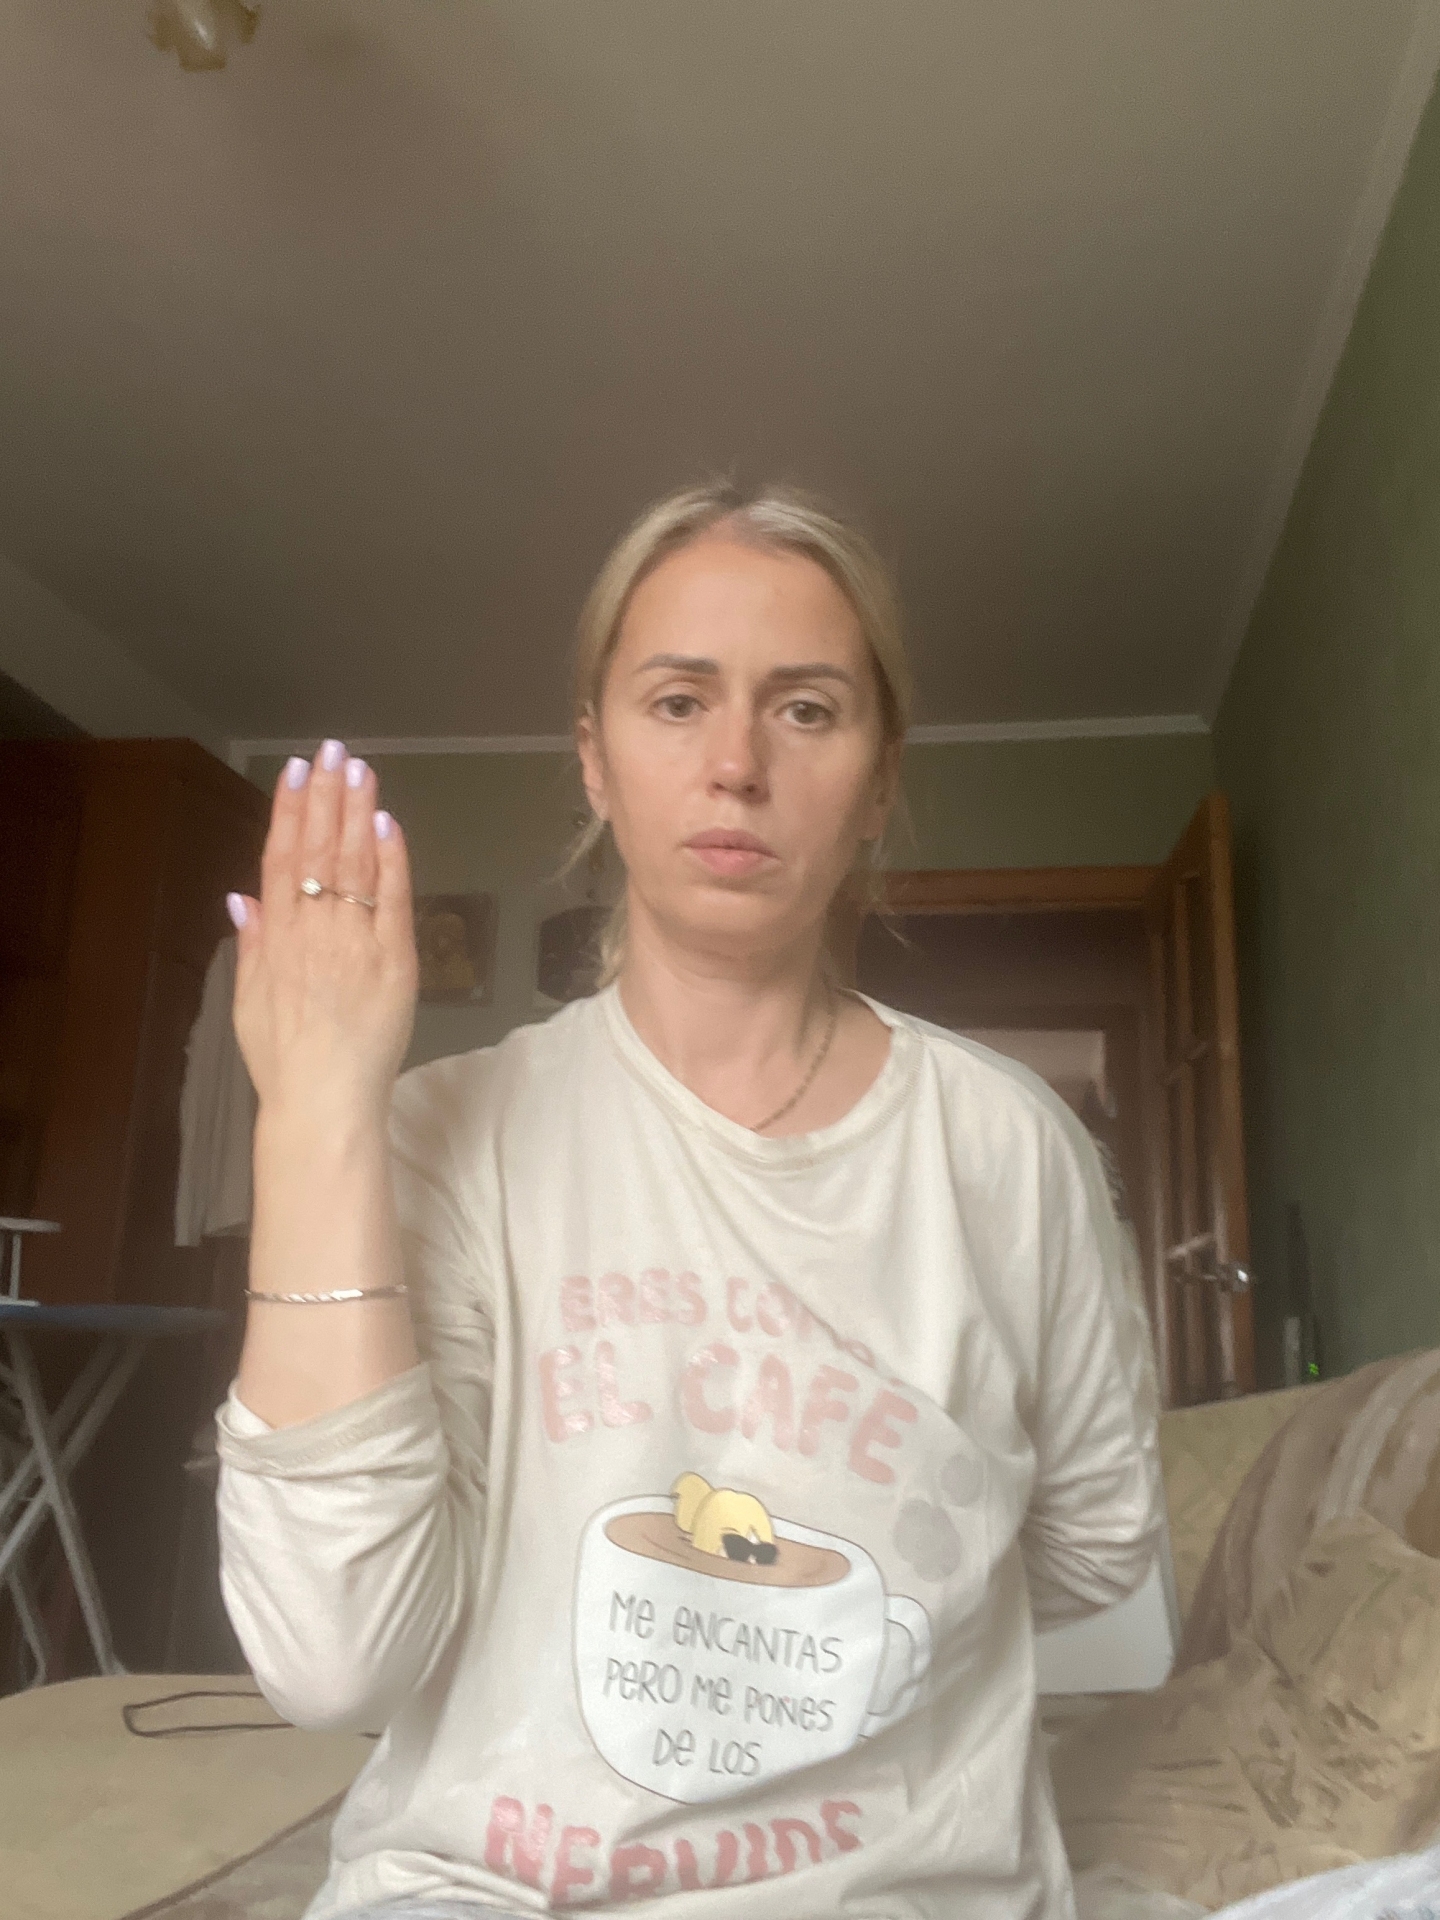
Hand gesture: stop_inverted